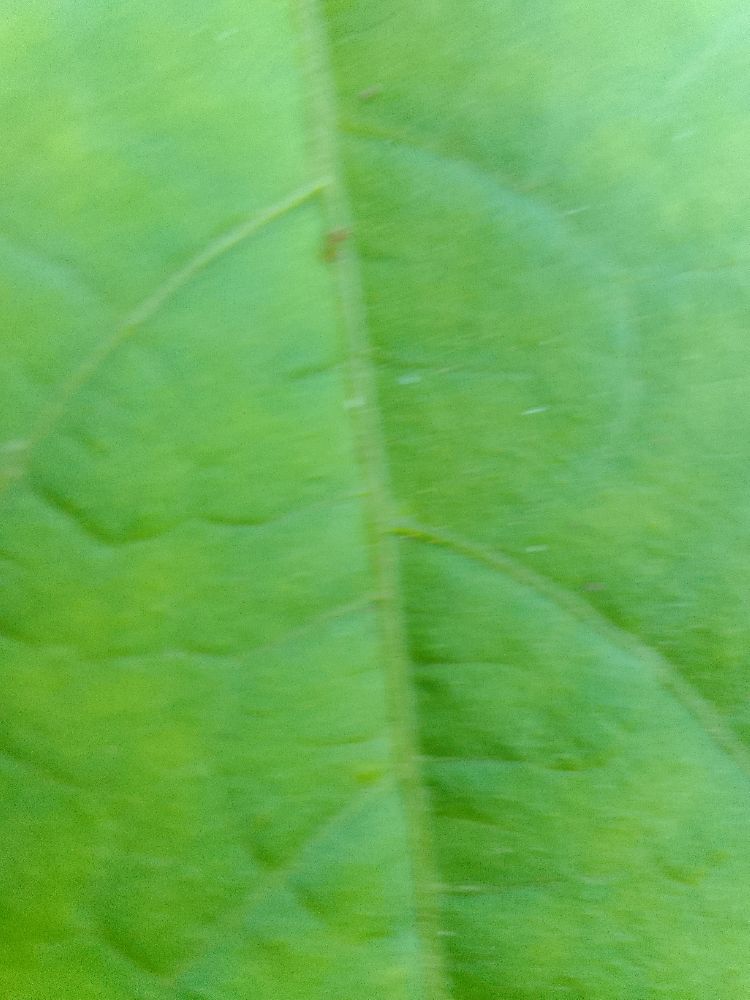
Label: healthy